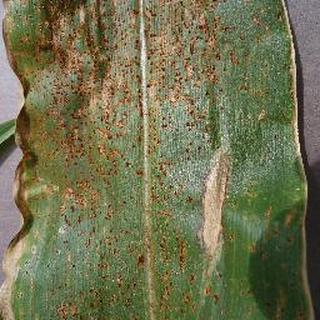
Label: corn_northern_leaf_blight